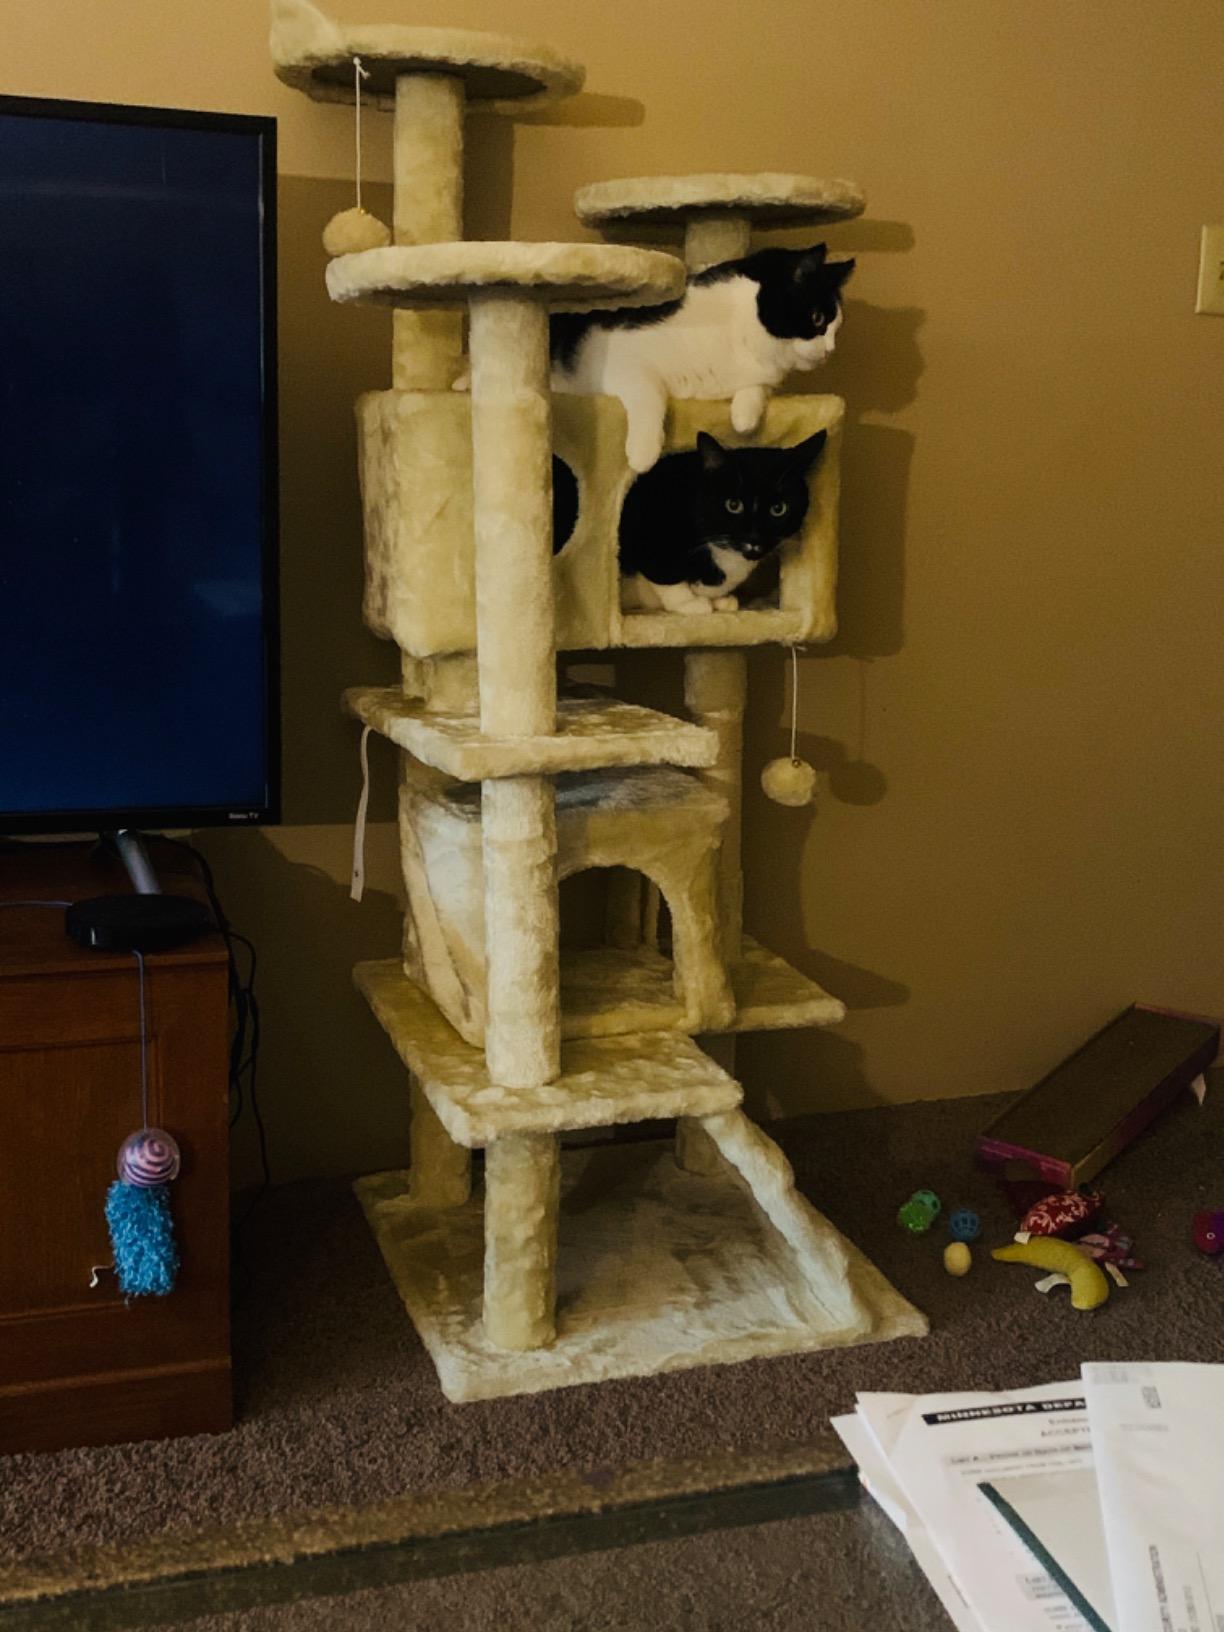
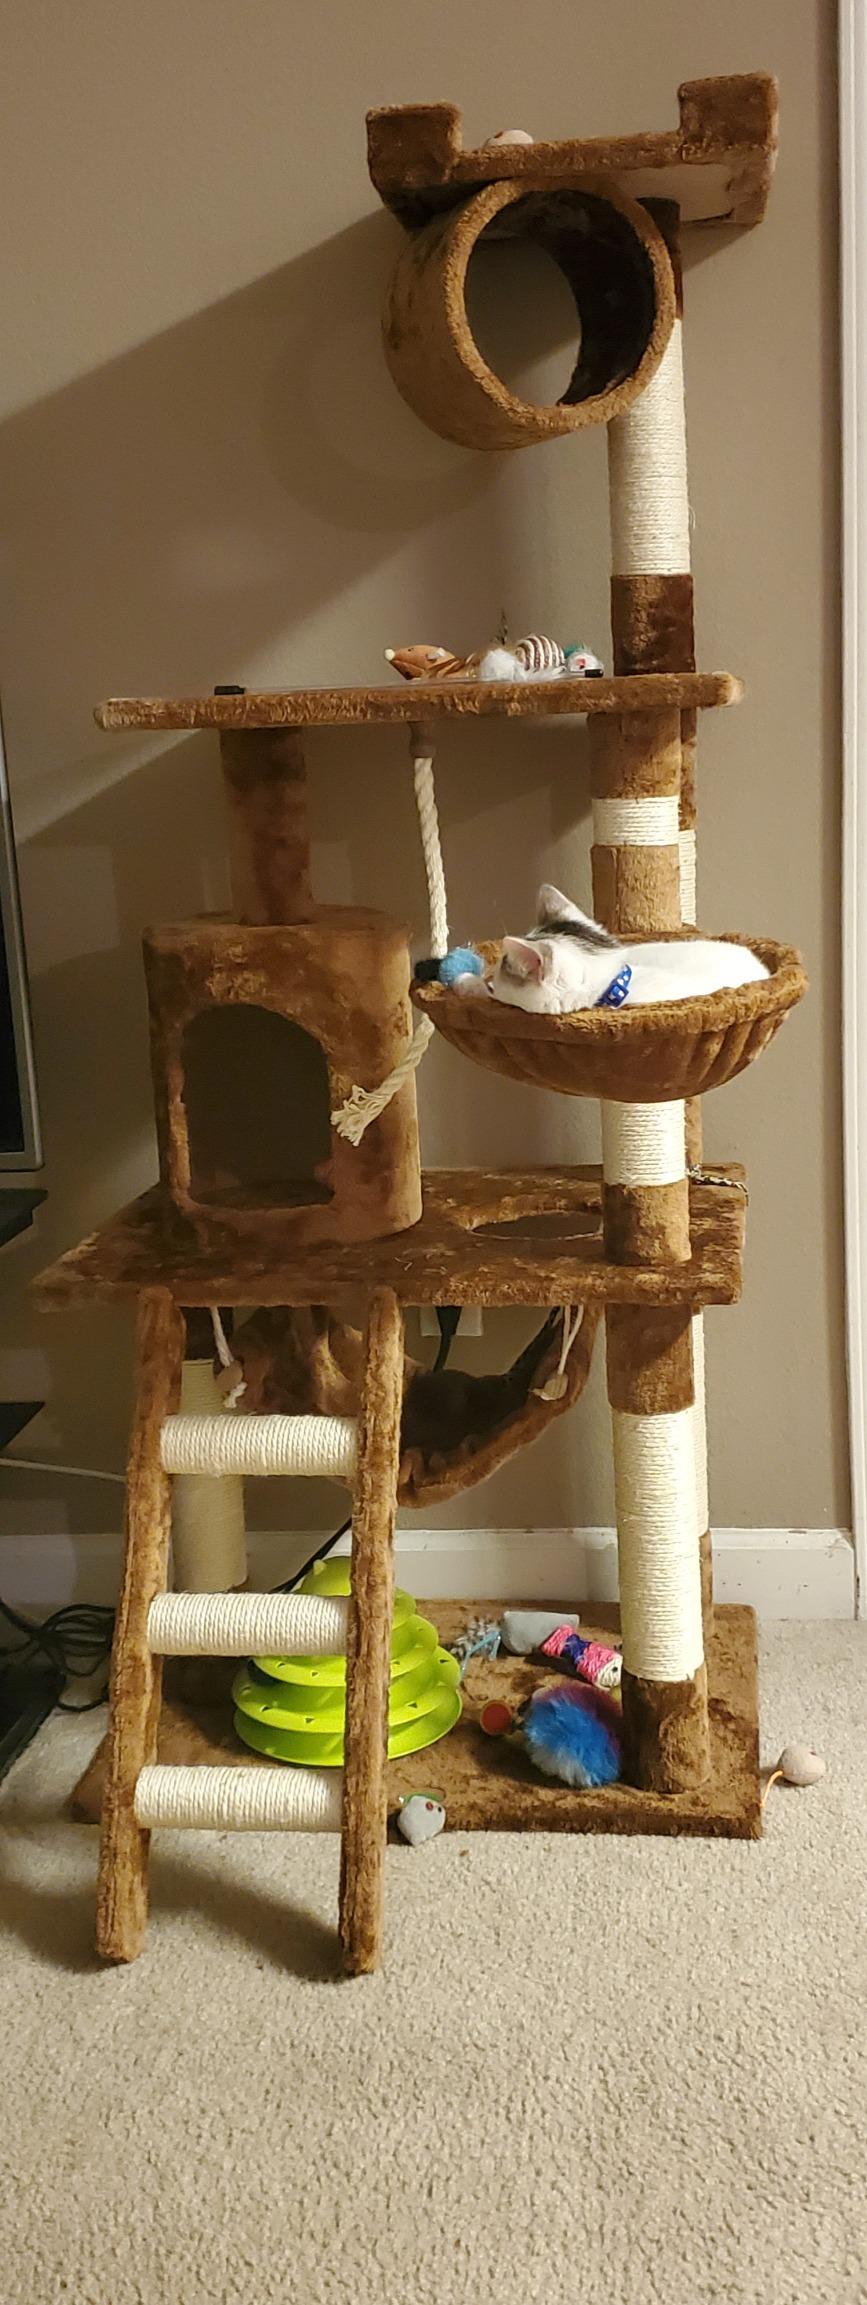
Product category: items_cat tree
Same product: no